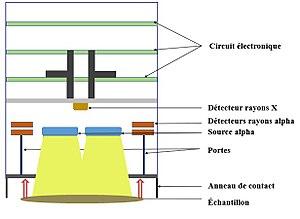
Représentation schématique de la composition de la tête du détecteur de l'APXS. On remarque l'emplacement des détecteurs situés en face de l'échantillon qui rétrodiffuse les particules alpha (flèches rouges) à sa surface
Le spectromètre à particules alpha et à rayons X est un instrument d’analyse permettant d’obtenir la composition chimique en éléments majeurs et mineurs d’un échantillon. L’échantillon est bombardé avec des particules α et des rayons X. La détection de la diffusion de ces particules α et de la fluorescence des rayons X résultants de ce bombardement permet de connaître la composition de l'échantillon.